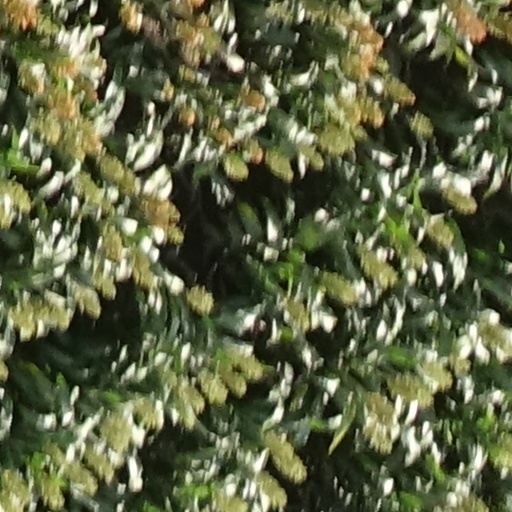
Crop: sorghum